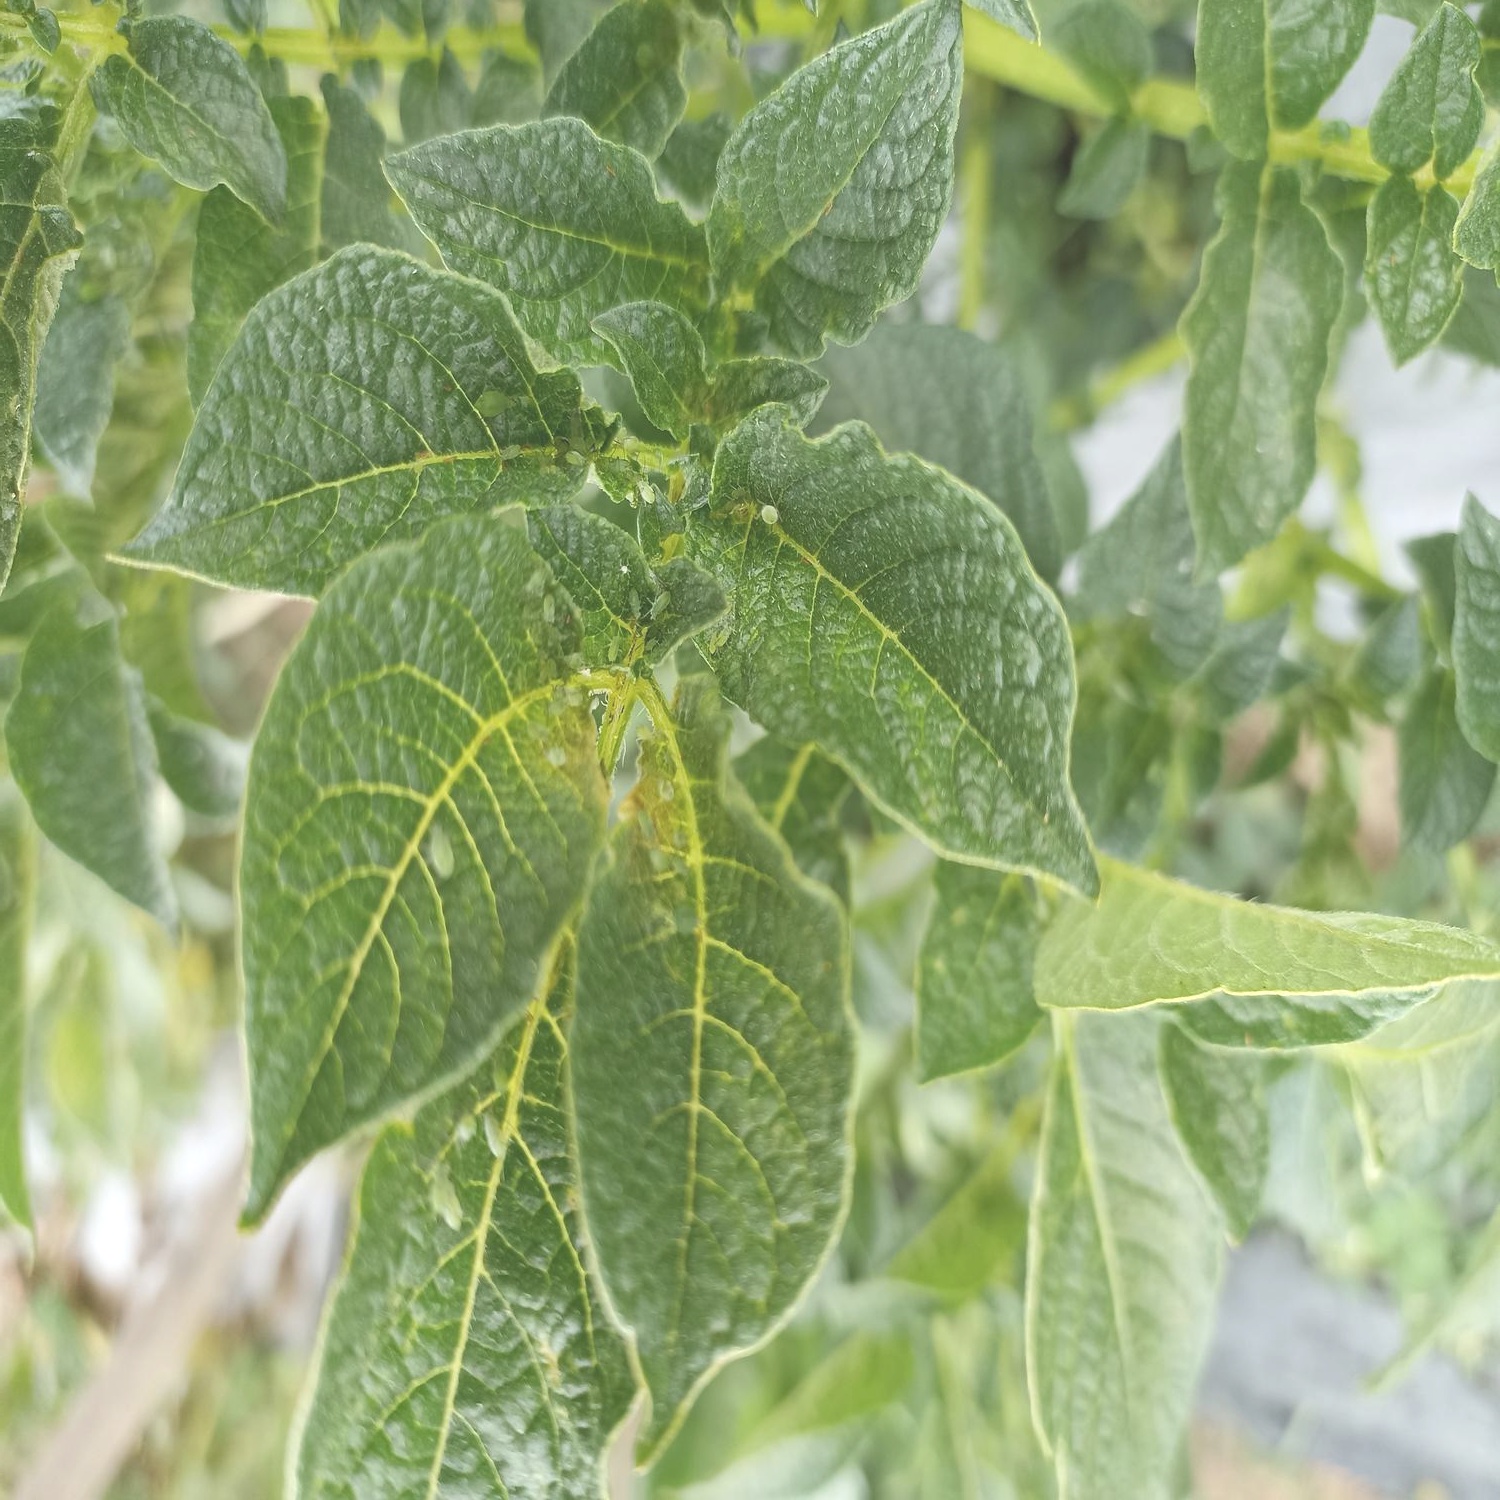
Etiqueta: Virus